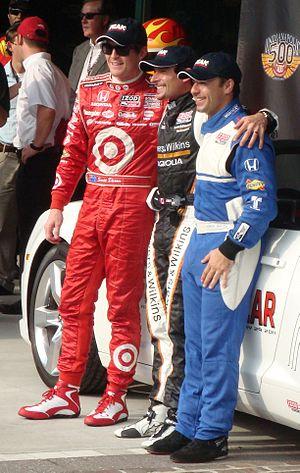
Les 500 miles d'Indianapolis 2011 se sont déroulés le dimanche 29 mai 2011 sur l'Indianapolis Motor Speedway. Il s'agissait du 100ᵉ anniversaire de la course, la première édition ayant eu lieu en 1911. L'édition fut marquée par la malchance du débutant J. R. Hildebrand, qui, menant alors la course, alla taper le mur dans le dernier virage, à la suite d'un bris de suspension arrière droit et laissa échapper la victoire au profit de Dan Wheldon.